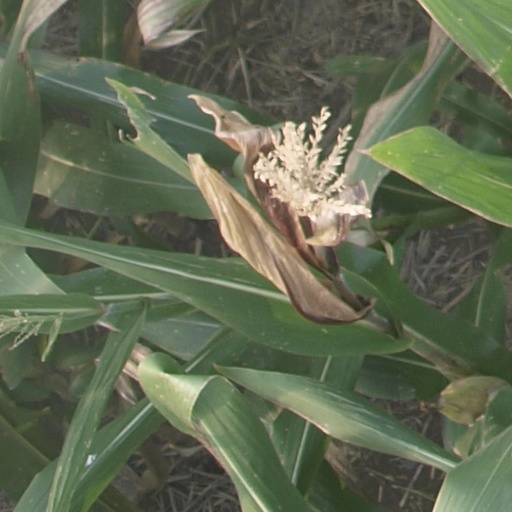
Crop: maize; corn